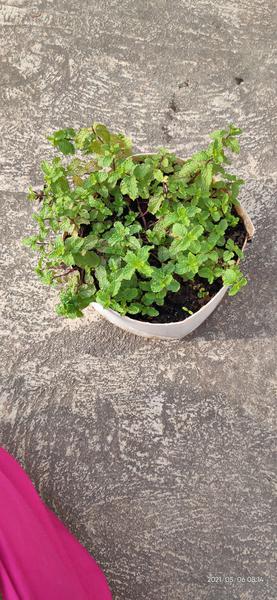
Plant: Mint